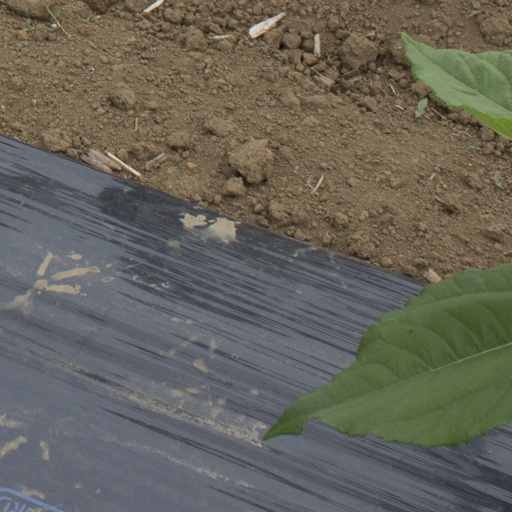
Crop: Jerusalem artichoke